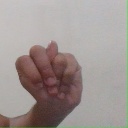
अक्षर: न